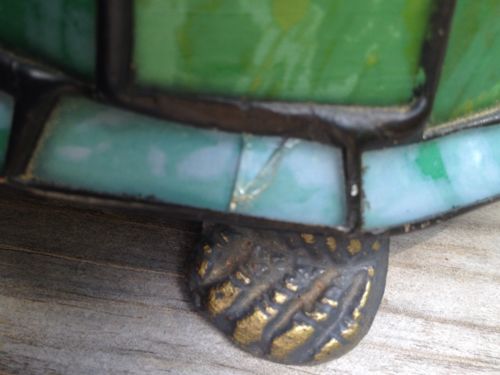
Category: lamp